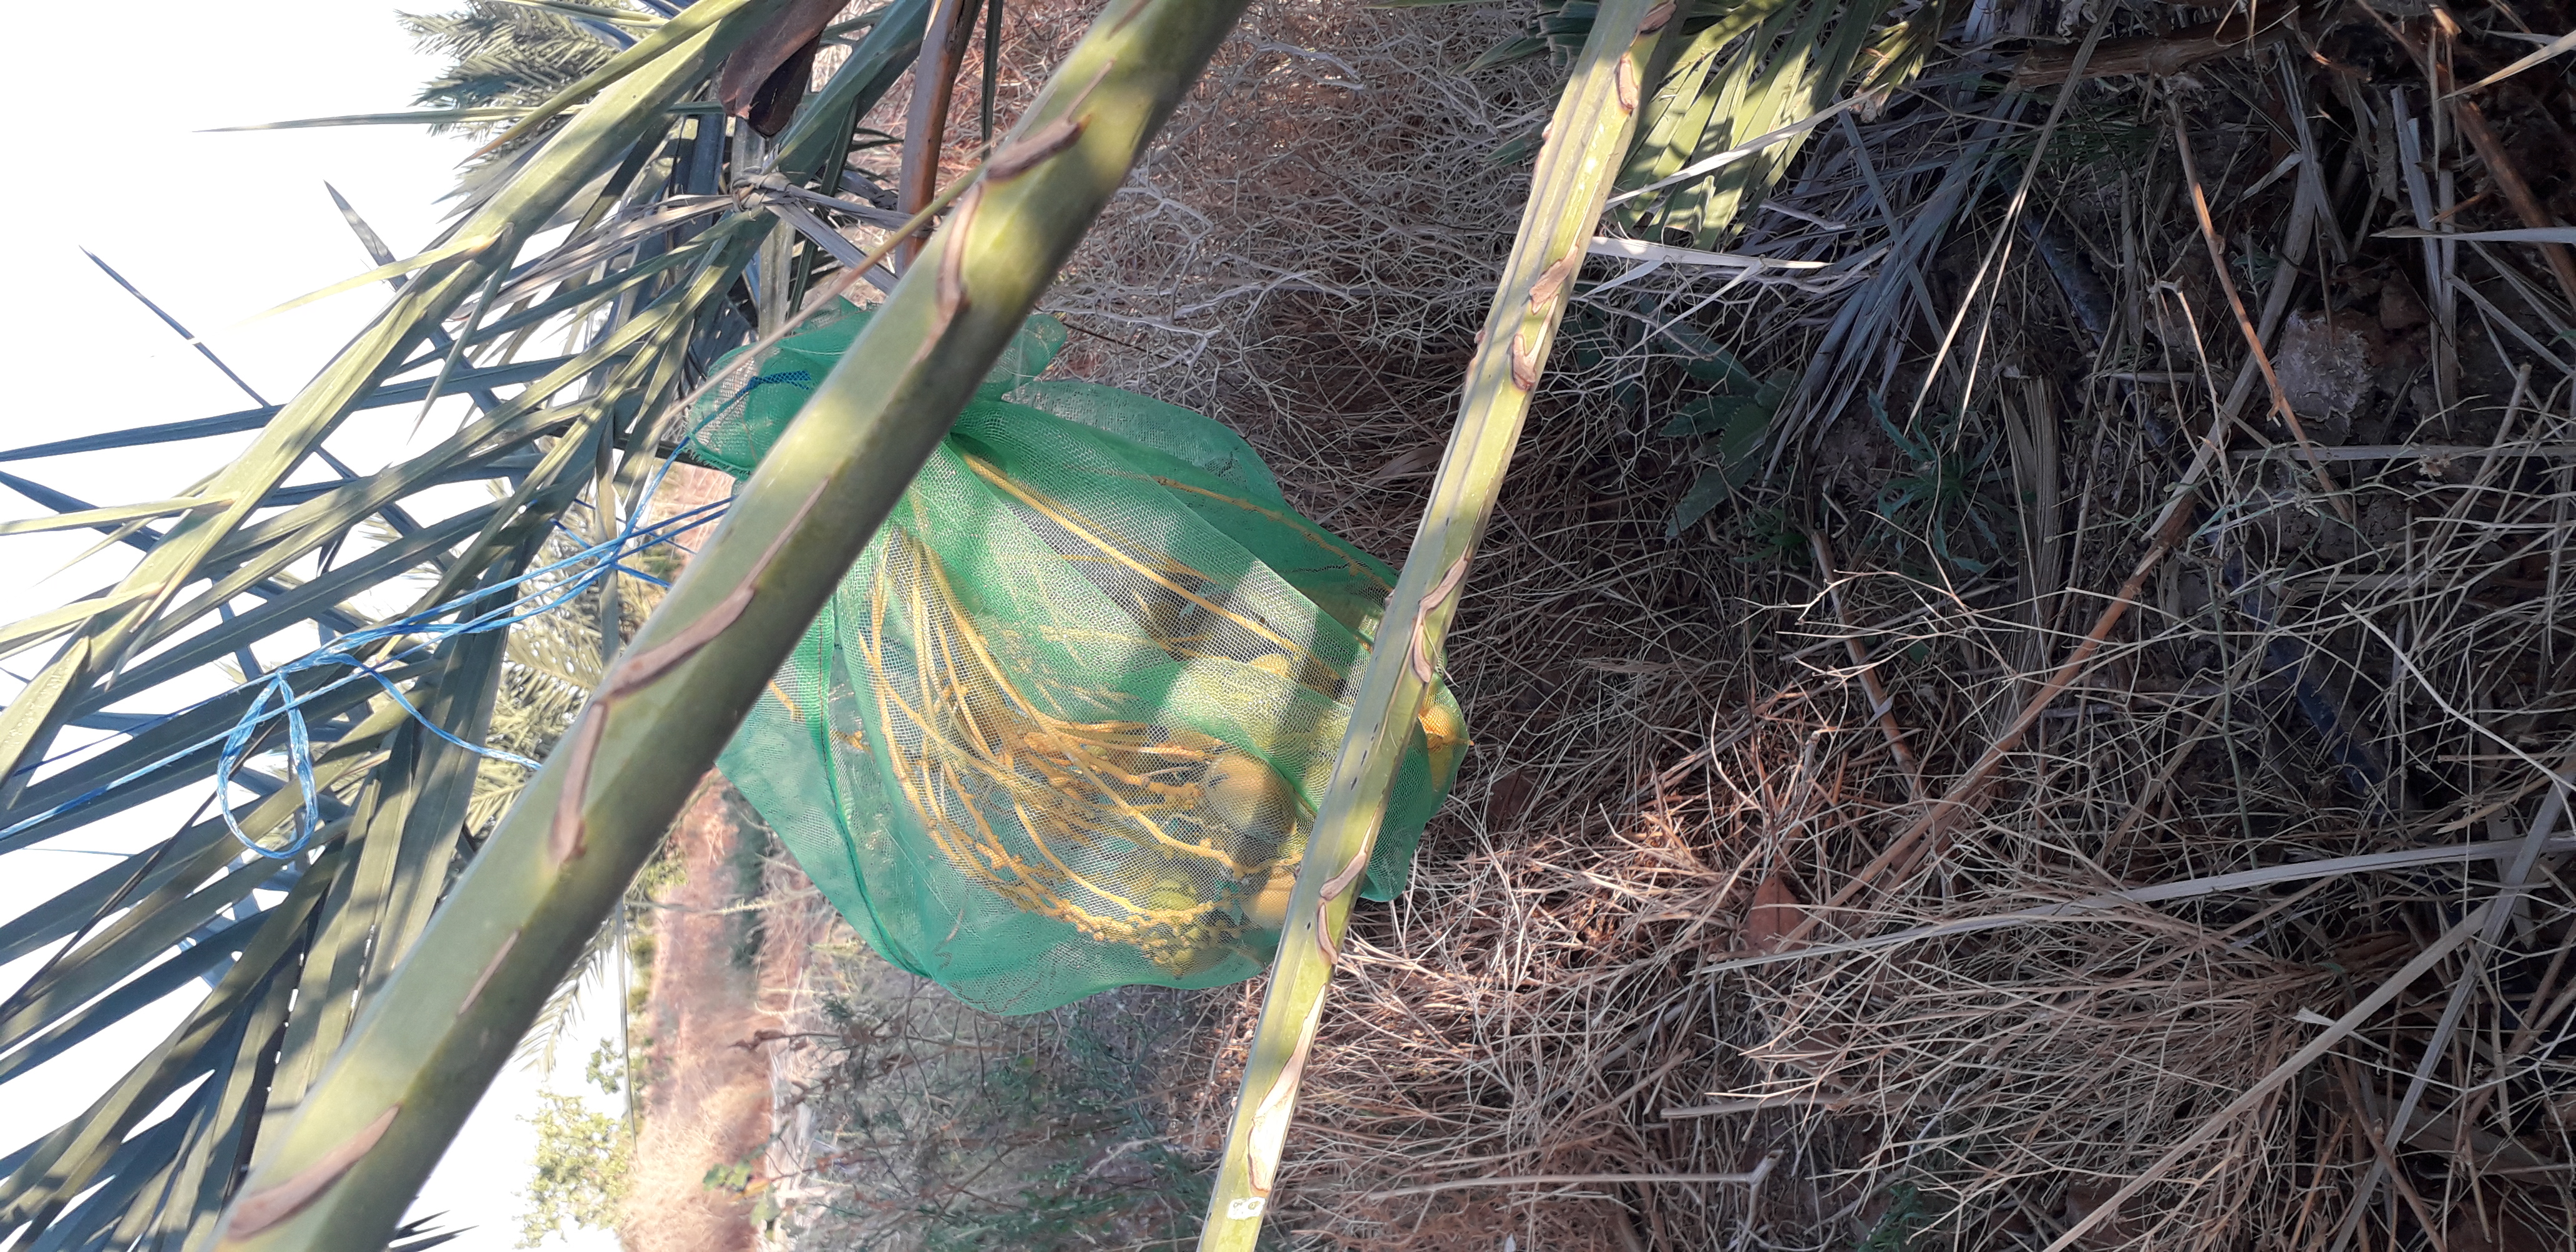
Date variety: Boumajhoul